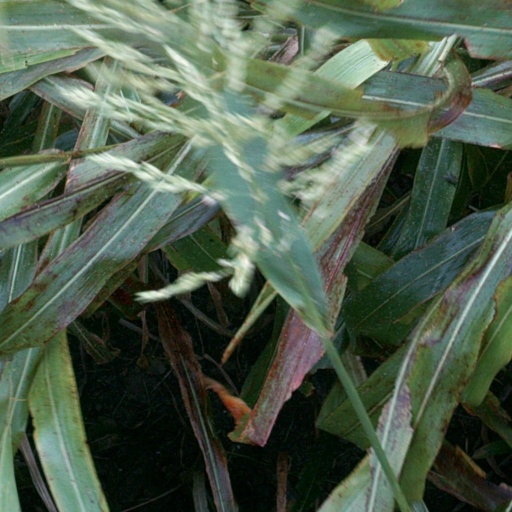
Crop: sorghum